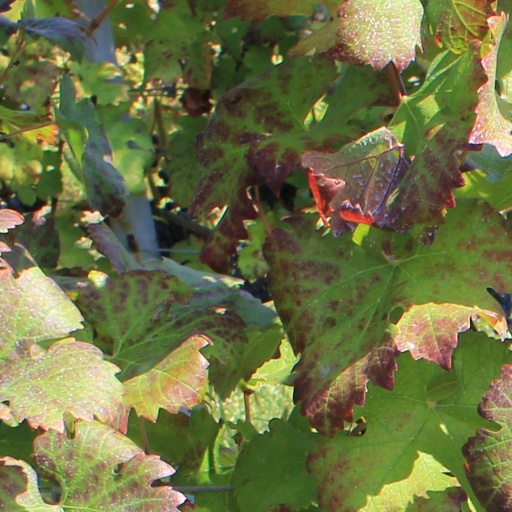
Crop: grape